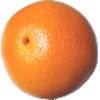
Label: pink_grapefruit